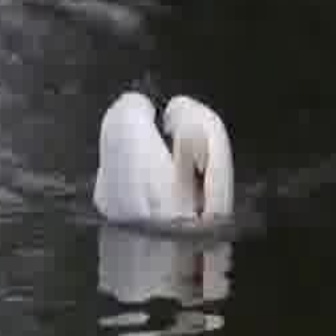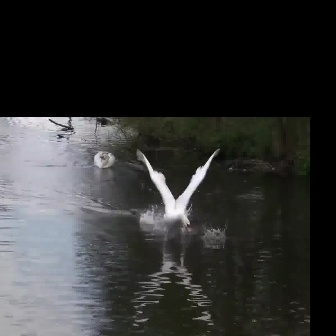
  Please identify the target specified by the bounding box [92,86,234,228] in the first image and locate it in the second image. Return the coordinates in [x_min,y_min,x_max,y_max] format.
Answer: [135,147,220,233]